Clint Eastwood

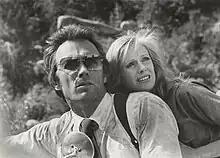
Eastwood and Locke in "The Gauntlet" (1977)

Eastwood's next film "The Eiger Sanction" (1975) was based on Trevanian's critically acclaimed spy novel of the same name. Eastwood plays Jonathan Hemlock in a role originally intended for Paul Newman, an assassin turned college art professor who decides to return to his former profession for one last "sanction" in return for a rare Pissarro painting. In the process he must climb the north face of the Eiger in Switzerland under perilous conditions. Mike Hoover taught Eastwood how to climb during several weeks of preparation at Yosemite in the summer of 1974 before filming commenced in Grindelwald, Switzerland on August 12. Despite prior warnings about the perils of the Eiger, Eastwood insisted on doing all his own climbing and stunts. The film crew suffered a number of accidents, including one fatality. Upon release in May 1975, "The Eiger Sanction" was marginally successful commercially, receiving $14.2 million at the box-office, and gained mixed reviews. Joy Gould Boyum of "The Wall Street Journal" dismissed the film as "brutal fantasy". Eastwood blamed Universal Studios for the film's poor promotion and turned his back on them to make an agreement with Warner Bros., through Frank Wells, that has lasted to the present day.